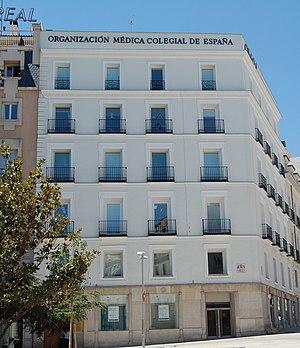
L'Ordre des Médecins d’Espagne
L'Ordre des médecins d’Espagne est la corporation de droit public de co-régulation de la profession médicale. C'est l'organisme qui, formé par le Conseil Général des Médecins et les Collèges Officiels de Médecins, représente les médecins inscrits en Espagne, en agissant comme sauvegarde des valeurs fondamentales de la profession médicale : la déontologie et le code moral.